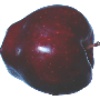
Label: red_delicious_apple